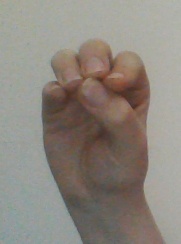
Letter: ha